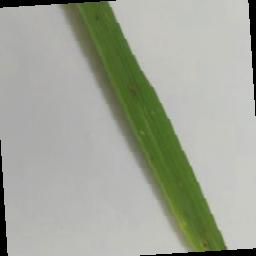
Label: Rice___Brown_Spot